Tice Creek

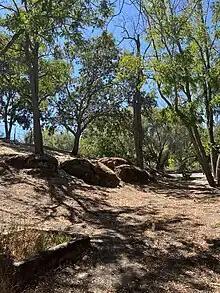
An internal view of part of the Saclan village on Tice Creek. The boulders bear bedrock mortars (August 10th, 2022)

A village of around 80 Saclan Bay Miwok people lived along Tice Creek at the mouth of the Tice Valley. The community in the valley was thought to have been there from around 1500 AD to the Spanish invasion of California in the 1770s. Though Tice Creek and its tributaries did not always carry water, the natives erected their village on a small year-round spring adjacent to the creek's banks.